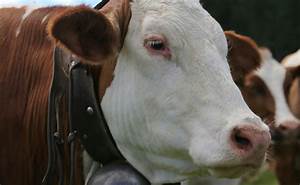
Label: cow